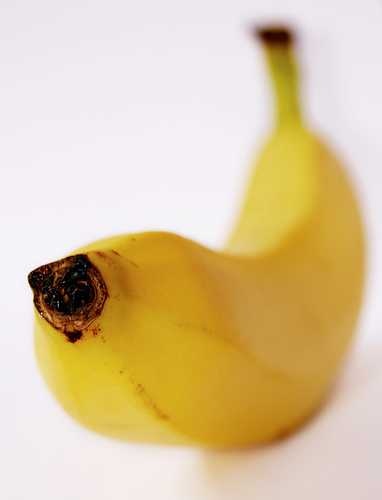
Label: Banana